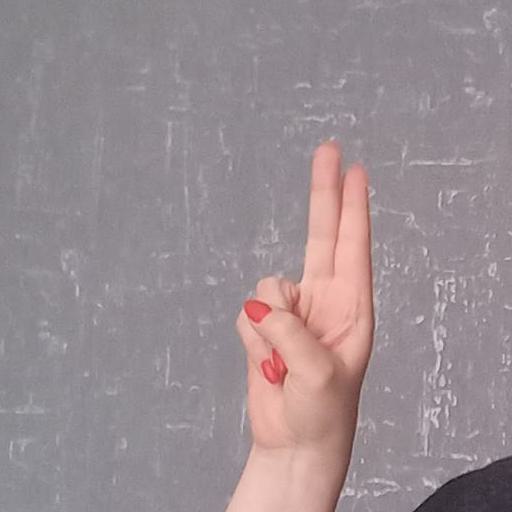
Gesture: two_up